Jamie Carragher

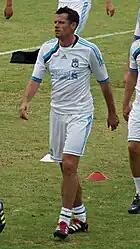
Carragher during a pre-season training session with Liverpool in 2011

The 2007–08 season saw Carragher reach his 500th appearance for Liverpool, for which he was made captain. On 18 May 2009, in the match against West Bromwich Albion, Carragher was involved in an on-field clash with fellow defender Álvaro Arbeloa, and the two had to be separated by teammates Xabi Alonso and Daniel Agger. Manager Rafael Benítez refused to comment on the matter, while Carragher later explained, "We want to keep a clean sheet and we want Pepe to have a chance of the Golden Glove for the fourth season running."